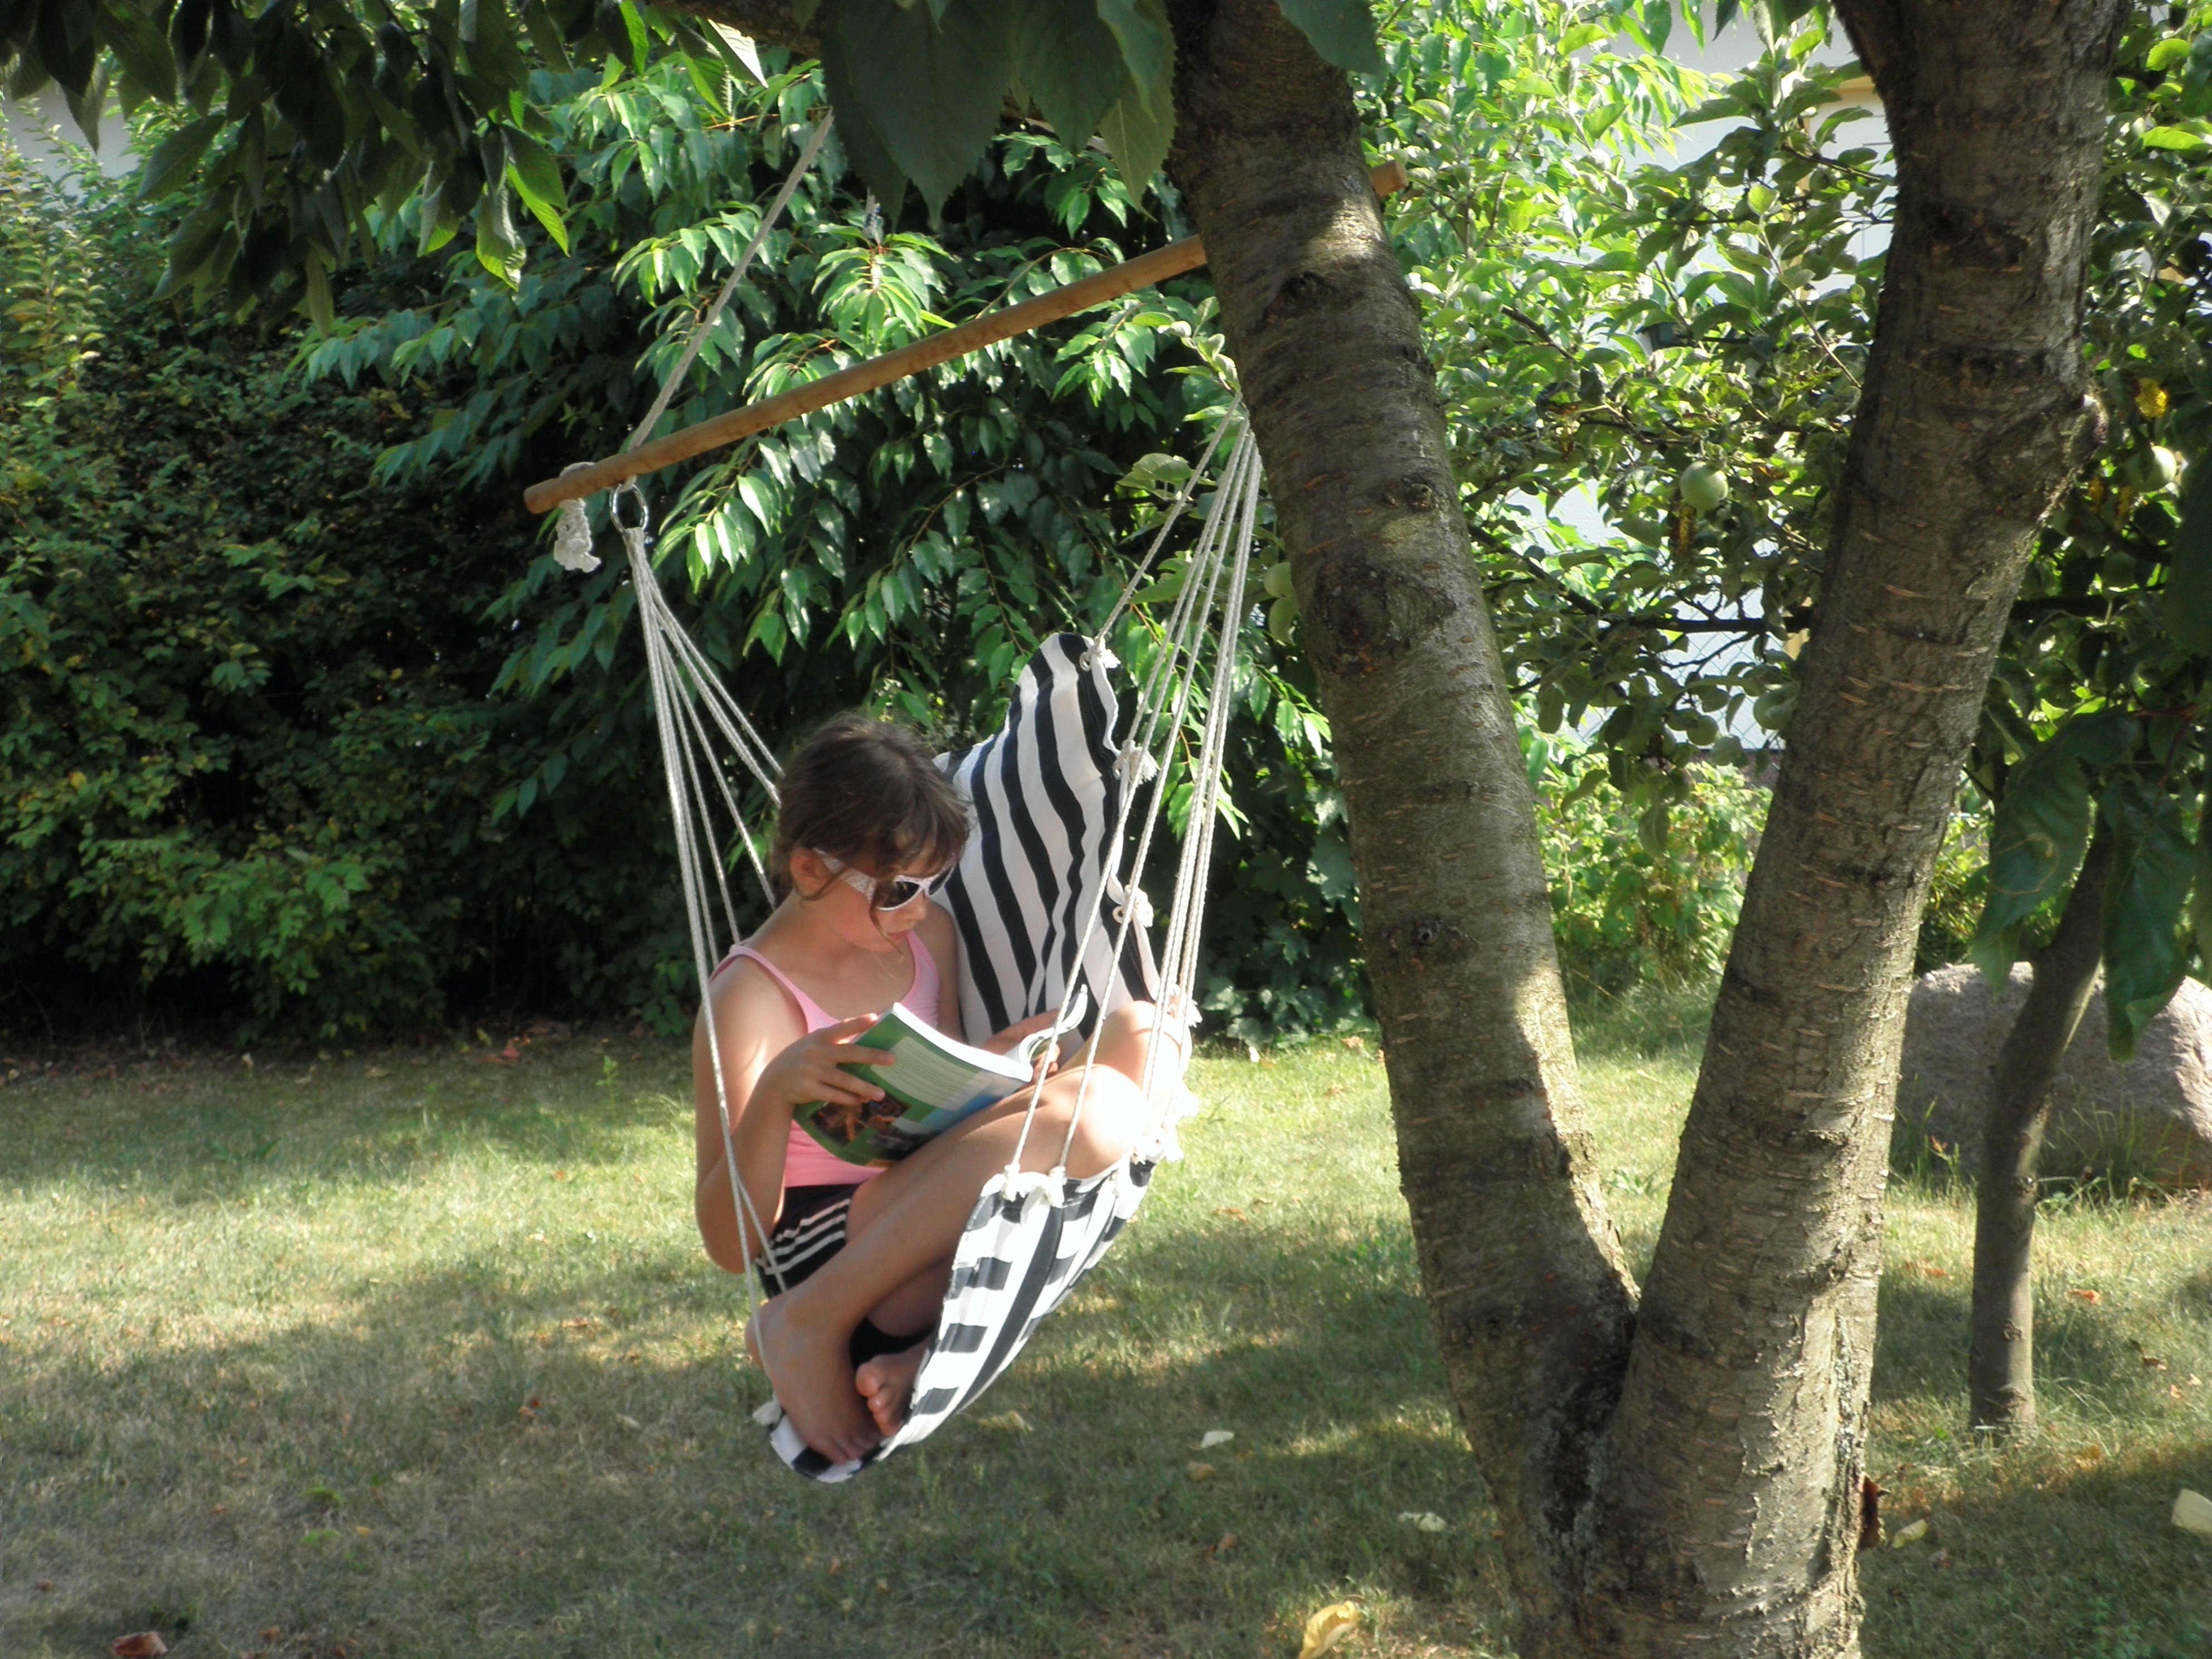
tree, rock, read, girl, flower, jungle, backyard, child, botany, garden, hammock, woodland, seat swing, outdoor play equipment